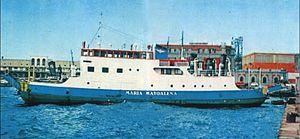
The ferry Maria Maddalena with NAVARMA's livery. Français
Moby Lines est une compagnie de navigation maritime privée italienne assurant des liaisons en car-ferry depuis l'Italie continentale vers la Sardaigne, la Corse et l'Île d'Elbe. Fondée en 1959 par l'armateur napolitain Achille Onorato, la compagnie débute ses activités entre la Sardaigne et l'archipel de La Maddalena sous le nom de Navigazione Arcipelago Maddalenino avant de s'installer en 1966 entre le continent italien et l'île d'Elbe puis la Corse à partir de 1967. L'entreprise connaîtra par la suite un fort développement dans les années 1980, notamment grâce au trafic estival entre l'Italie et la Corse, ce qui lui permettra d'agrandir sa flotte et son réseau avec l'ouverture en 1988 d'une ligne vers la Sardaigne, et de s'imposer comme l'un des principaux armateurs de son pays. Fragilisée dans les années 1990 en raison de la baisse du trafic et de l'accident meurtrier de l'un de ses navires, la société, reprise en main par Vincenzo Onorato saura se reconstruire avec notamment la constitution d'une flotte de navires rapides durant les années 2000.
Le Maria Maddalena est un ferry construit en 1955 par les chantiers Christensens Staalskibsværft A/S de Marstal. Lancé le 3 février 1955, il est mis en service quelques mois plus tard par une compagnie danoise qui l′utilise entre Ærøskøbing et Svendborg sous le nom d'Ærøskøbing. En 1959, il est vendu à la NAVARMA Lines, fondée quelques semaines plus tôt, qui le renomme Maria Maddalena et l'utilise entre la Sardaigne et l′île de La Maddalena puis entre la Sardaigne et l′Italie. En 1978, il est vendu à la S.N.A.P. qui continue de l'utiliser en Italie.